San Anselmo, California

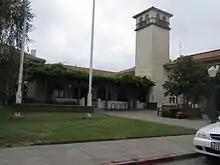
San Anselmo Town Hall

From 1902 until the early 1940s, San Anselmo was part of Marin's Northwestern Pacific (in 1907, investors formed the NWP) Electric Train system. The Miracle Mile's and Center Boulevard's current "raised roadbed" were the railroad's right of way.